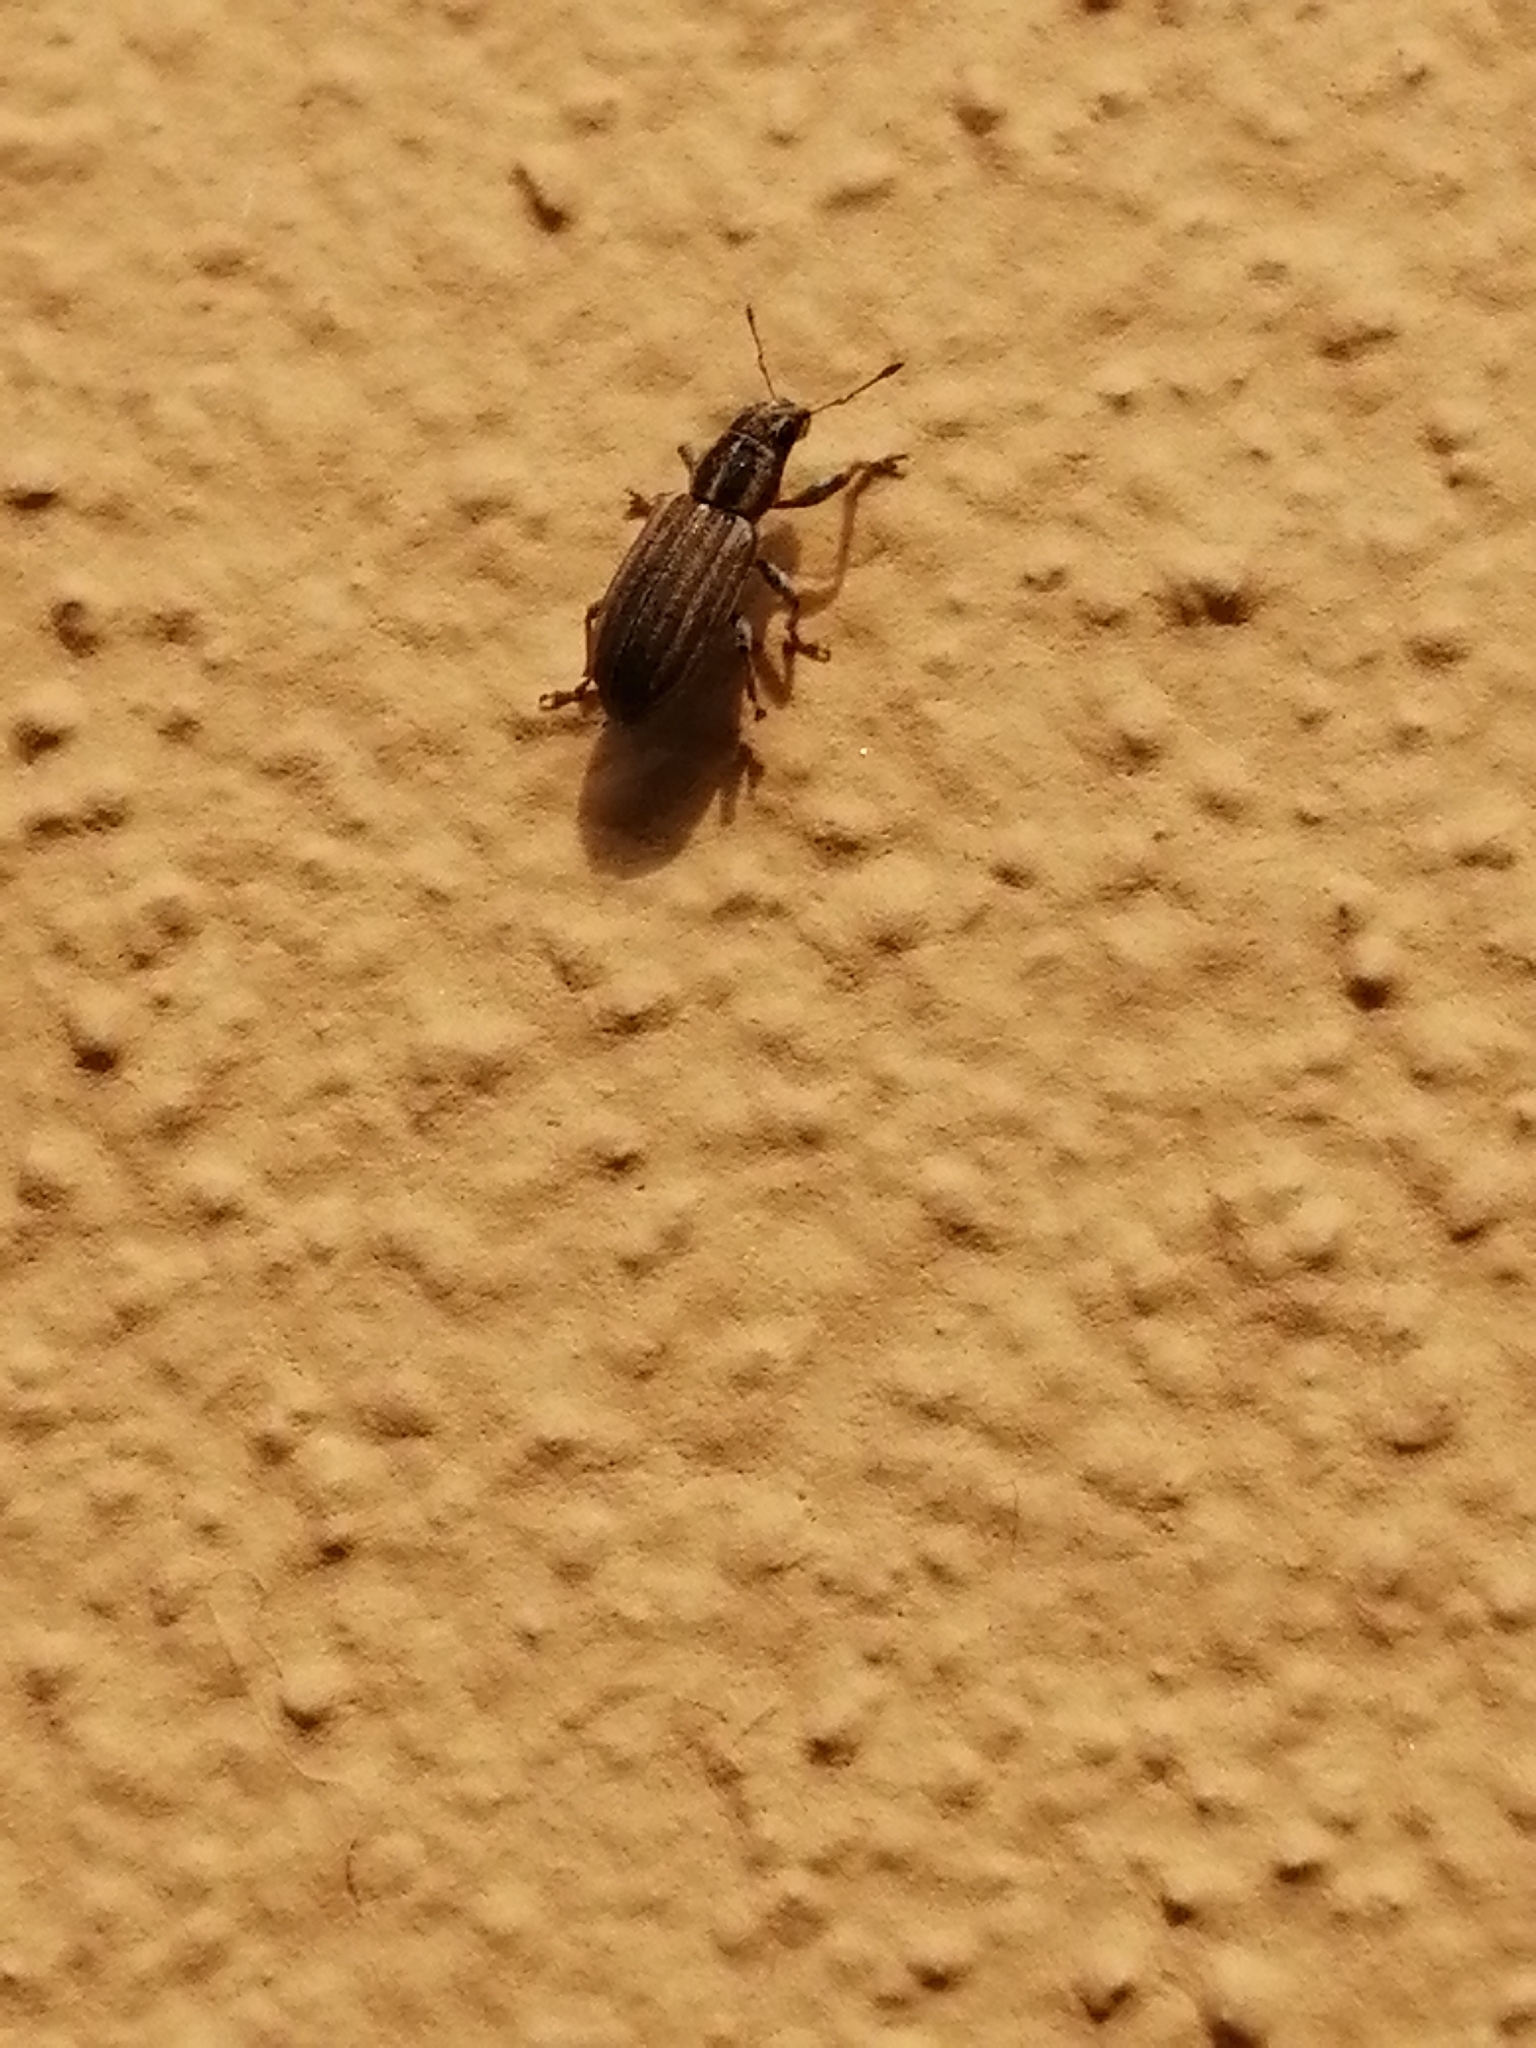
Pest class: pea_leaf_weevil